First Battle of Komárom (1849)

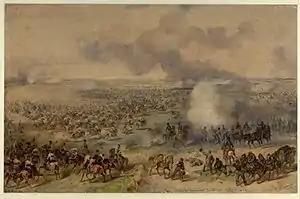
Friedrich L'Allemand Battle of Komárom 26 April 1849

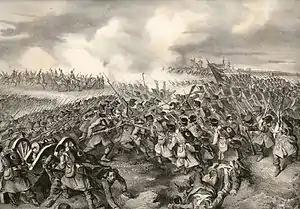
Infantry battle during the Battle of Komárom 26 April 1849

At 6 o'clock, the commander-in-chief Hungarian army, General Artúr Görgei arrived on the battlefield and ordered his troops to continue the advance. He commanded the right wing advancing in the Ács, forest, while the left wing led by General György Klapka advanced between Mocsa and Ószőny. Sensing that the Honvéd battalions under the command of General Knezić, which were fighting for the trenches southwest from Komárom, were the most exposed to the enemy's attacks, and knowing that because of the Austrian siege fortifications for which they fought, made impossible the use of artillery and cavalry, Görgei went, with half of a battery and half of a Hussar company, diverted from the troops which were still crossing the bridges and marching towards the battlefield, towards Monostor. From Monostor, Görgei sent the half battery and the half Hussar company towards Ács, to divert the enemy's attention, which was pressuring the Hungarian center, towards the right flank. Then he sent the 17. Honvéd battalion and the 3. battalion of the 39. infantry regiment from the Bátori-Sulcz brigade to take a position in the trenches of Monostor. Then he sent two companies of the 17. Honvéd battalion in the vineyards beyond Monostor, and when they were attacked by Austrian troops, he sent another two companies to support them. These companies successfully repulsed the enemy attacks until, they run out of bullets, so Görgey called them back inside the trenches, where they replenished their ammunition, then he sent them back in the vineyard. Shortly, the 8 companies of the I. Hussar regiment's 8 companies and a half battery led by colonel István Mesterházy, and two battalions of the VIII. corps (probably the 70. and 71 battalions) arrived, and thanks to this Görgei saw the chance to advance, with their help, to the main road leading to Ács, and to threaten the Austrian's retreat route. Now with the four Honvéd battalions, the hussar regiment, and the two half batteries at his disposal, Görgei led the attack against the Ács woods: the northern section was stormed by the 17. Honvéd battalion, against the southern section, were sent the 70. and 71. Honvéd battalions, and east to this the cavalry and the two half batteries pushed forward against the Austrian cavalry, while the 3. battalion of the 39. infantry regiment represented the reserve under Görgei's personal command.